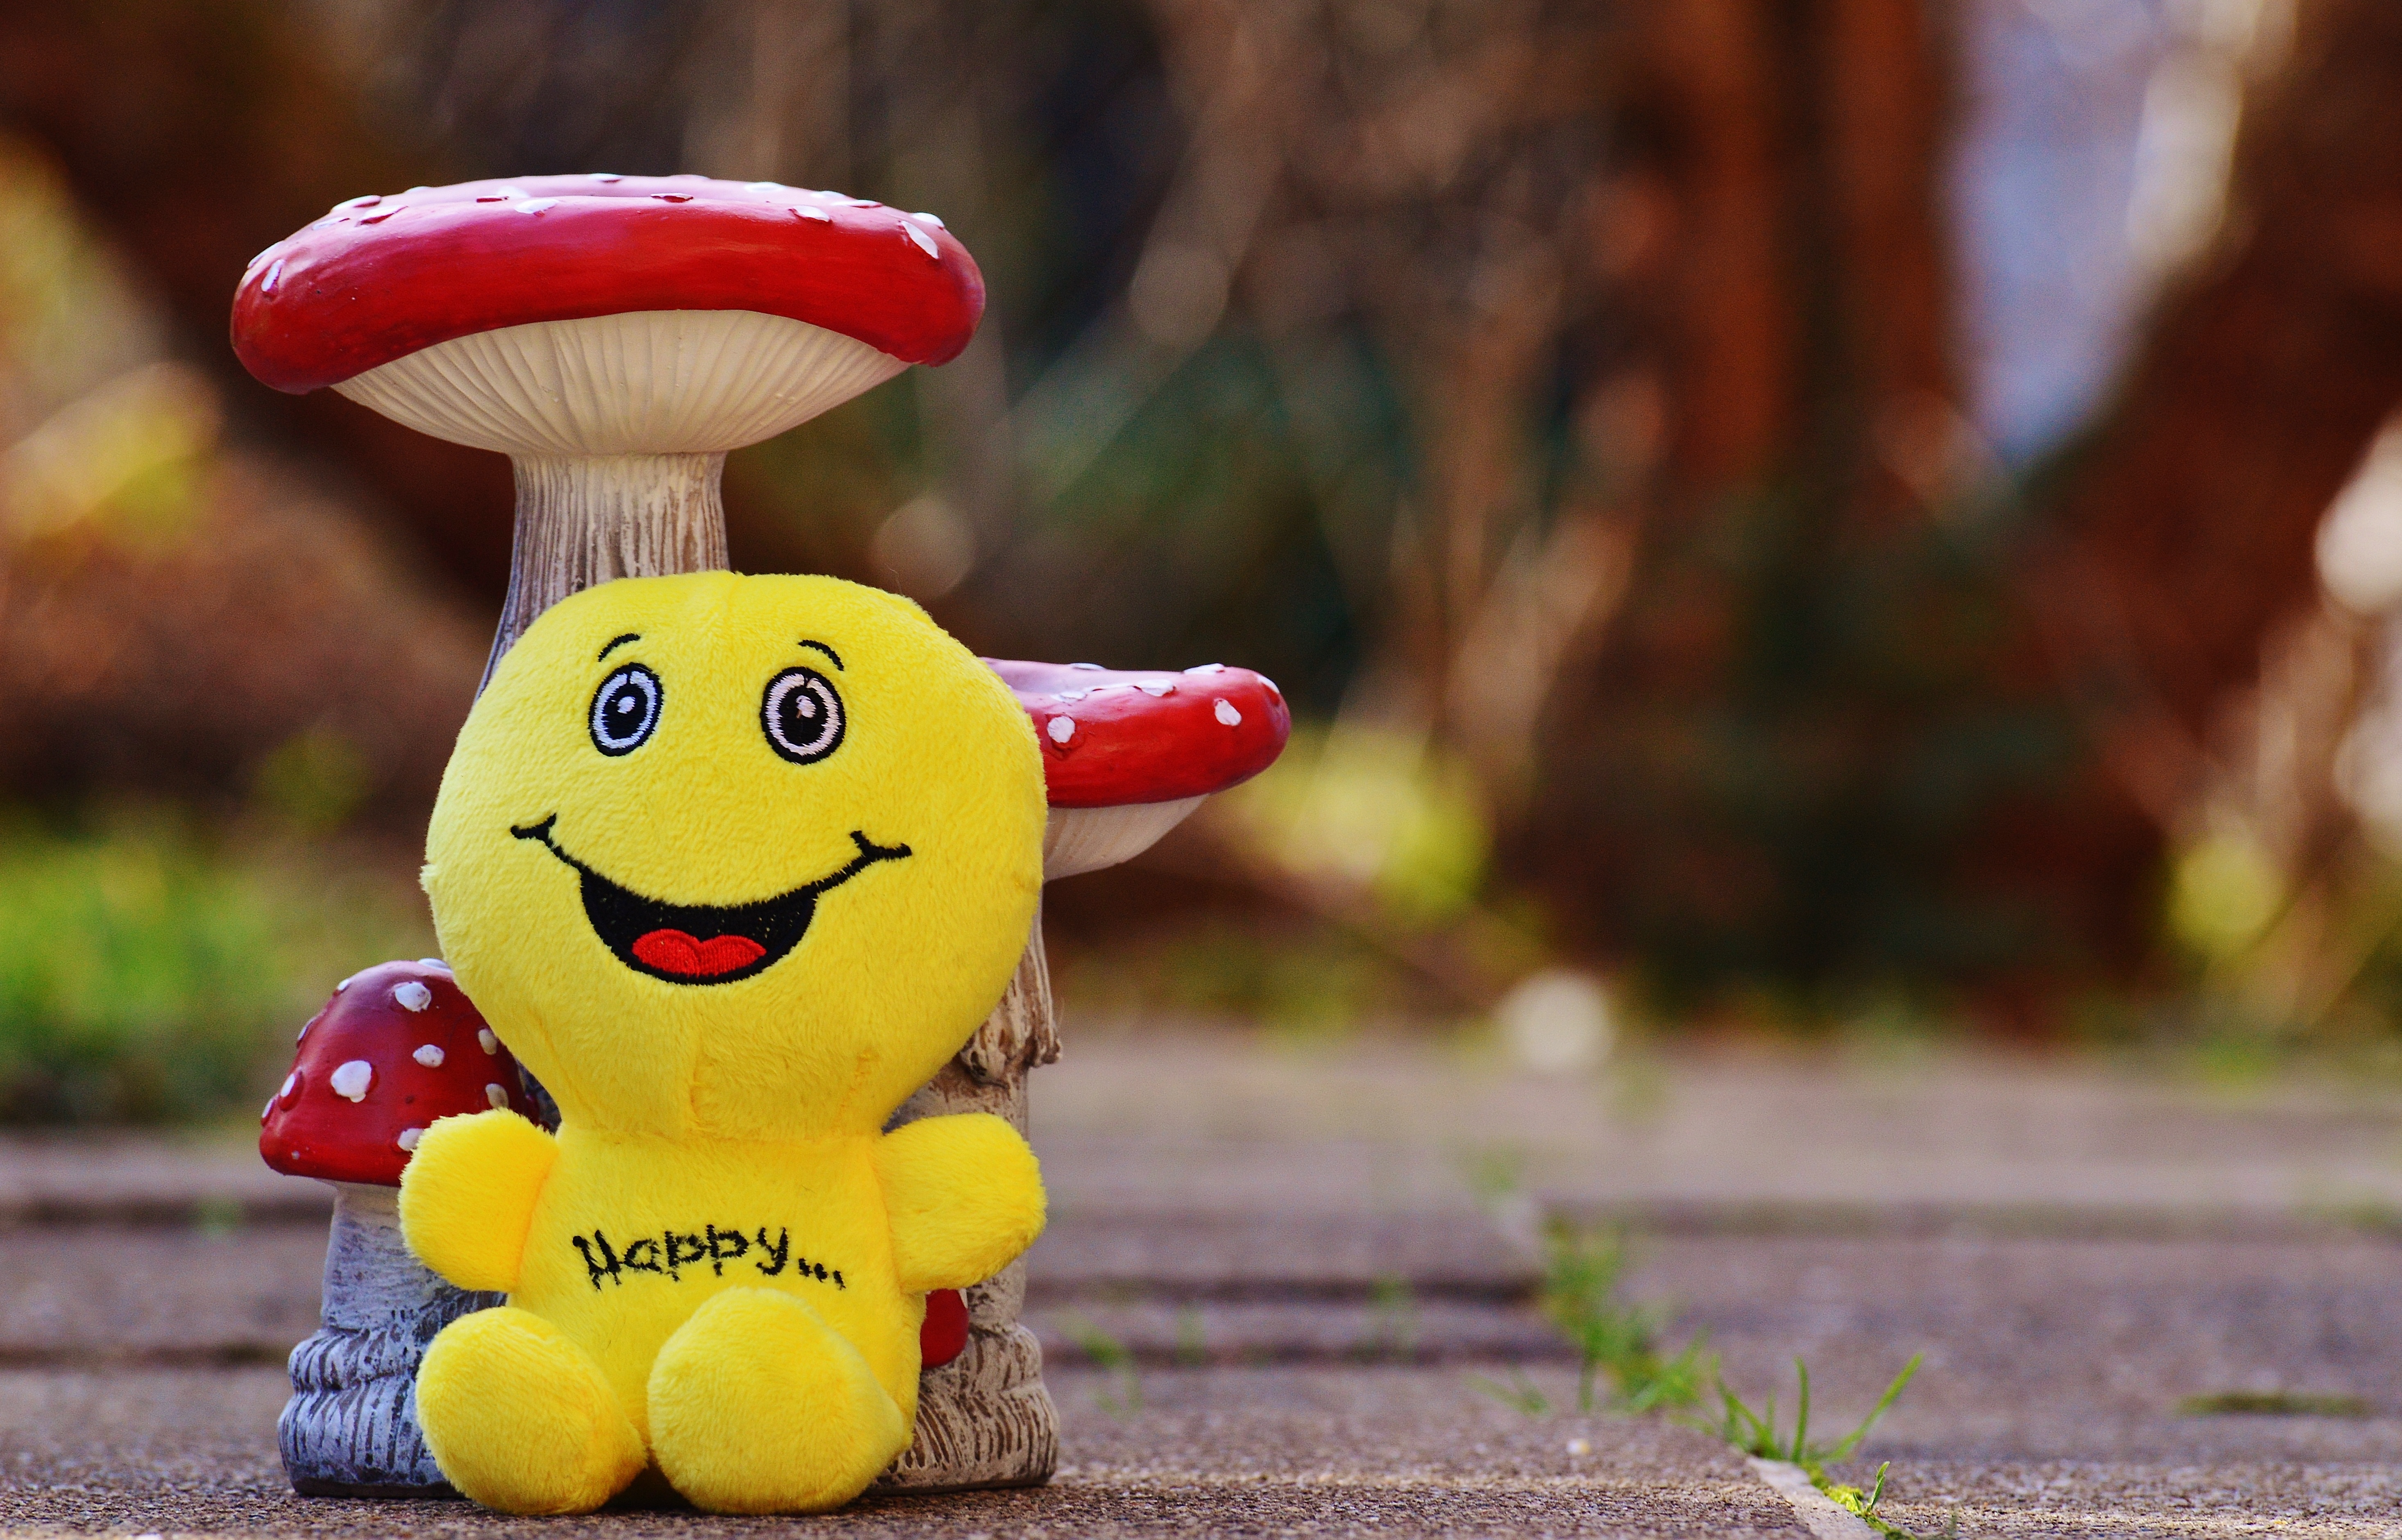
sweet, cute, love, green, yellow, toy, smile, laugh, start, cheerful, happy, happiness, courage, funny, joy, day, plush, emotion, positive, beginning, smiley, good mood, valentine's day, emoticon, keep smiling, joy of life, laughing face, life is beautiful, pep talk, stuffed toy, frohnatur